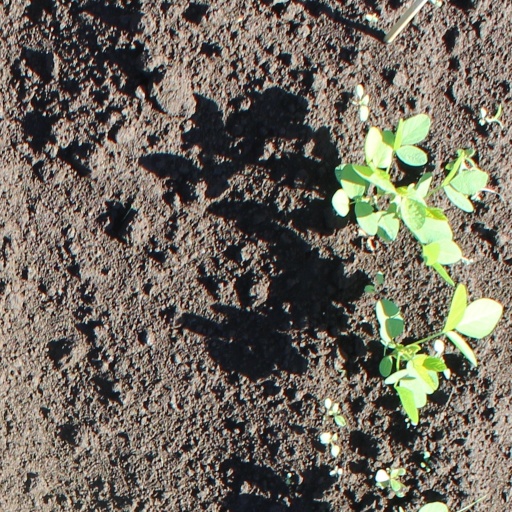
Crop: soybean